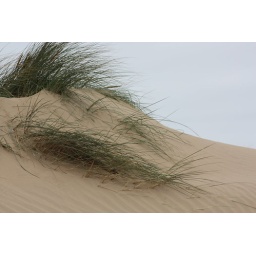
A day on the Freshfields near Liverpool with our inlaws, their dog Jas and our spaniel (Maggie) and pug (Parker).